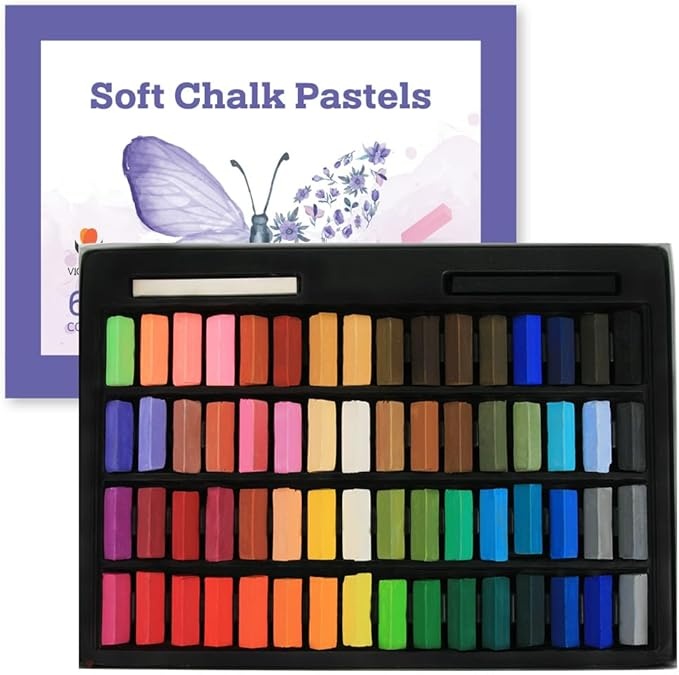
Soft Chalk Pastels Set Art Supplies for Artist, Kids, Adult, 64Colors Plus 2Sticks, Colored Chalk Non Toxic Dry Square Pastel for Painting, Hair Chalk Pastels
About This Professional Pastels: VIOLETTO Pastels are recognized and exported to over 50 countries globally, reflecting their expertise and excellence as professional pastels. With a vast range of color options, artists can find the perfect shade to match the essence of their artistic works. Exceptional Color Expression: Achieve your dream artwork with just a gentle touch using not just any pastel, but VIOLETTO Pastels. Its delicate and soft particles provide a contemporary three-dimensional effect, with each shade vividly manifesting itself in your artwork. Safety and Premium Materials: Prioritizing the health and safety of its users, VIOLETTO Pastels are crafted exclusively with non-toxic materials. The choice of top-tier raw materials combined with advanced technology allows for a luxurious and deep color expression. Features & Durability: Composed of fine particles, VIOLETTO Pastels bring astonishing colors and textures to life with just a light touch. Its robust structure ensures that it doesn't easily break or get damaged while sketching. Pastels for Everyone: From children to professional artists, VIOLETTO Pastels are optimized for users of all ages and skill levels. Experience significantly superior quality and coloration compared to conventional pastels. Versatility Across Surfaces: Beyond paper and carton, VIOLETTO Pastels retain their exceptional color expression on diverse surfaces such as linen, canvas, and cloth. Bring your envisioned artwork to life on any material of your choice. Recommended Storage: Due to the nature of pastels, moisture can be detrimental to the product. For the preservation of its vibrant colors and functionality, it is advisable to store them in appropriate conditions, away from damp environments. UV Caution: While VIOLETTO Pastels are crafted to retain their colors over an extended period, to maintain the vibrancy and quality of your artwork, it's best to avoid direct exposure to UV rays. Perfect for Art Classrooms, Workshops, and Studio Programs: VIOLETTO Pastels deliver professional-grade color expression and durability, making them an ideal choice for educational institutions, art academies, and creative studios managing group projects. Their safe, non-toxic composition and wide surface versatility support bulk use across multiple users, ensuring efficient supply management and consistent quality for large-scale applications. Overview Brand : VIOLETTO Writing Instrument Form : Pastel Stick Color : 02. Short Pastels 64 colors Ink Color : Multicolor Age Range (Description) : Adult, Kid, Teen
Brand: VIOLETTO
Category: Office Supplies > Office Instruments > Writing & Drawing Instruments > Pastels > Soft Pastels